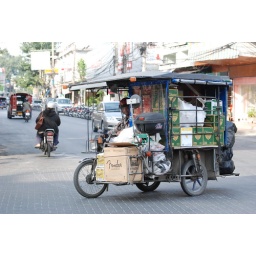
Some monk boys fooling around with water in Chiang Mai ... enjoy